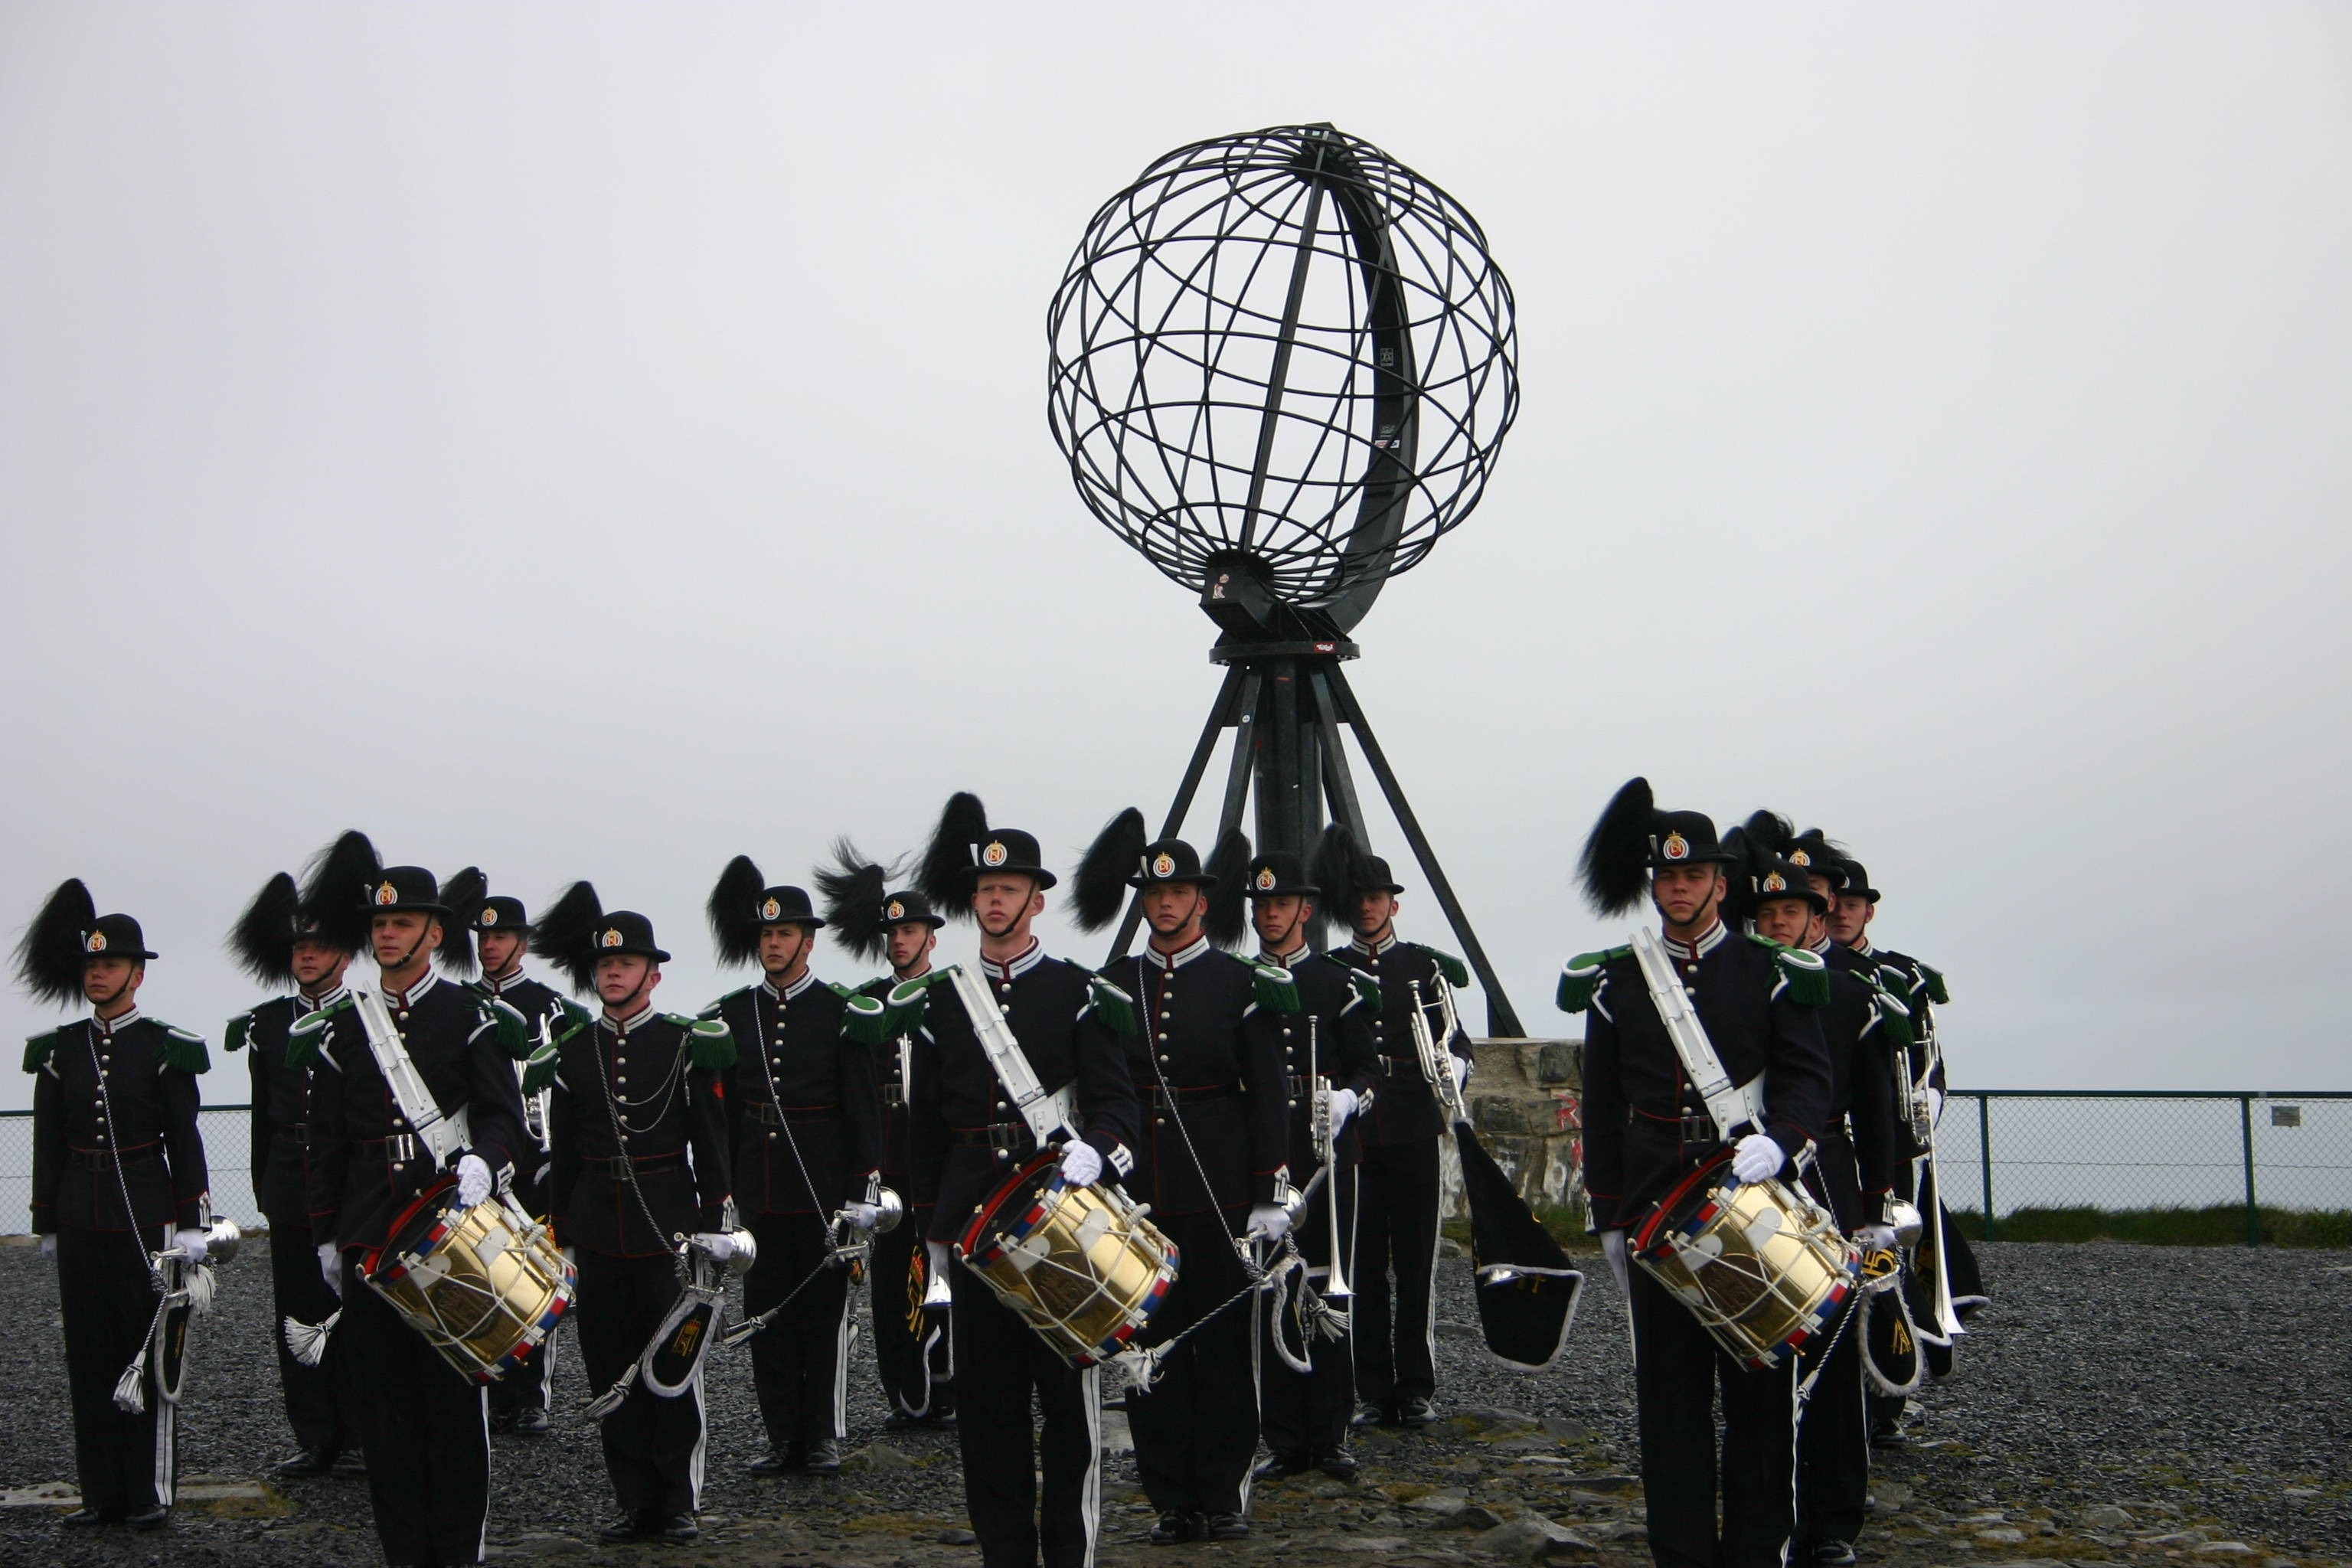
people, military, band, army, musician, uniform, norway, marching, troop, north cape, nordkapp